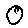
Label: 0